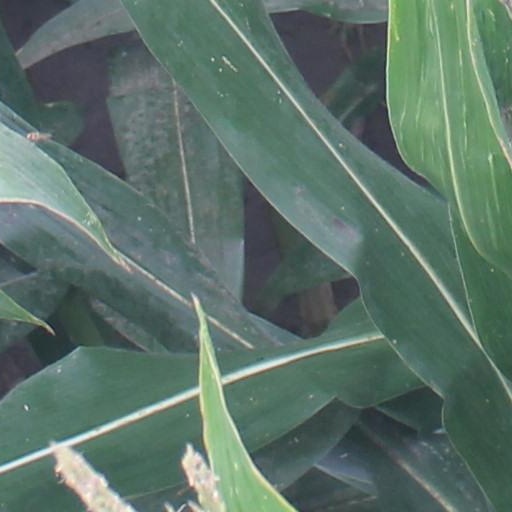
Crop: maize; corn